J. B. Steane

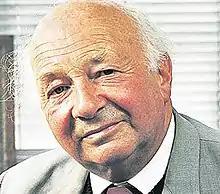
Steane c. 2005

John Barry Steane (12 April 1928 – 17 March 2011) was an English music critic, musicologist, literary scholar and teacher, with a particular interest in singing and the human voice. His 36-year career as a schoolmaster overlapped with his career as a music critic and author of books on Elizabethan drama, and opera and concert singers.